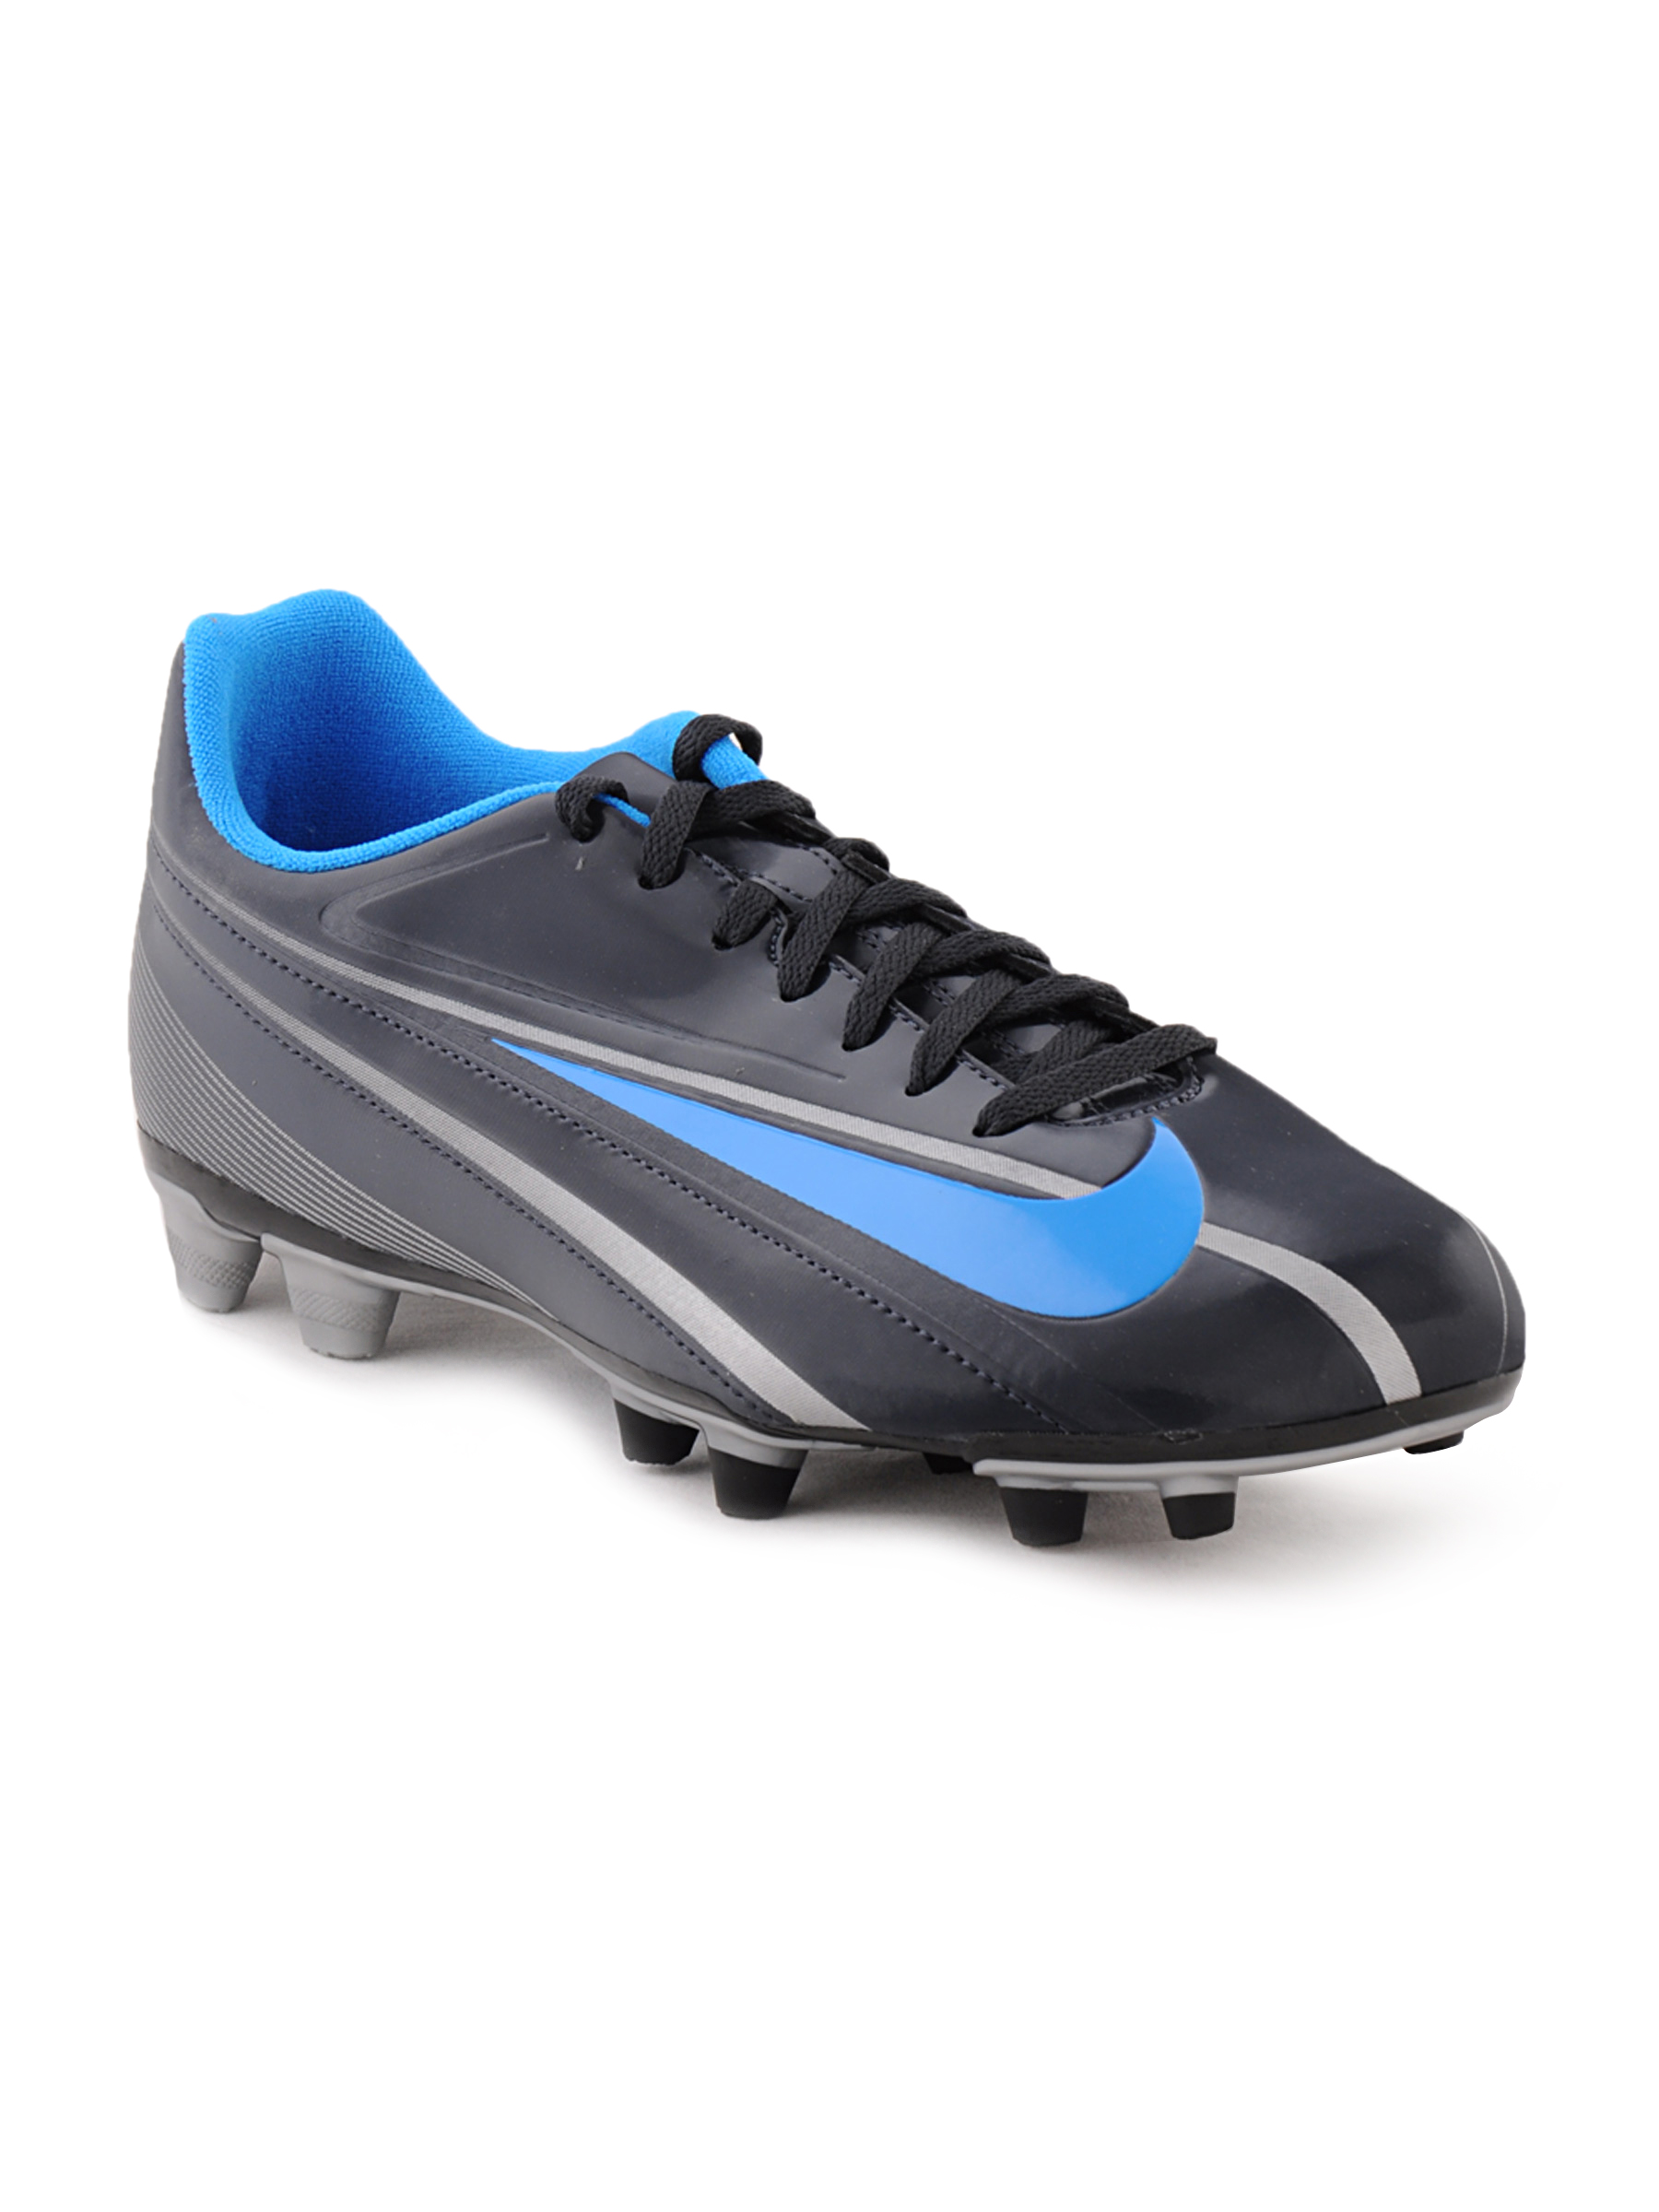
Nike Men Swift FG Blue Sports Shoes
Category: Footwear / Shoes / Sports Shoes
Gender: Men
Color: Blue
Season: Fall 2011
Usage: Sports